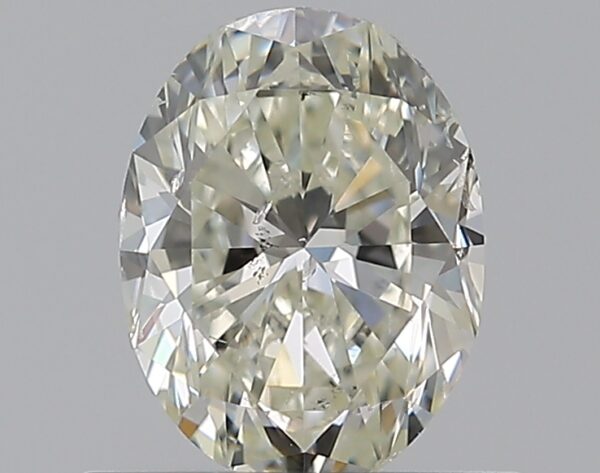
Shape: oval
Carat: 0.7
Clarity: SI2
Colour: K
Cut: VG
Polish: EX
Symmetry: VG
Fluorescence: N
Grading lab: GIA
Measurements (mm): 6.52 x 4.9 x 3.21